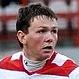
Age: 18